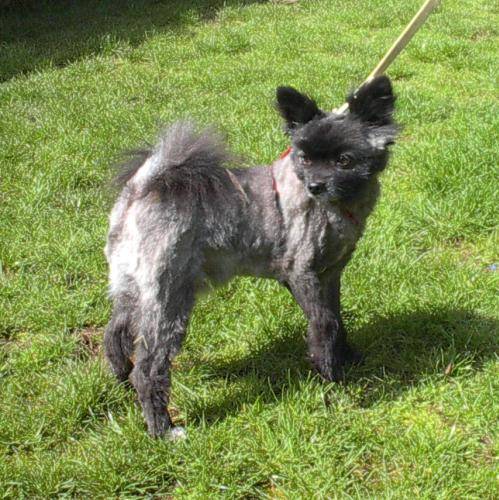
Label: dog